Second Epistle to the Thessalonians

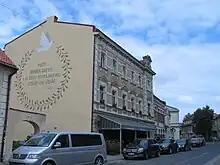
Quotation from 2 Thess 3:16 on a wall in Cēsis, Latvia (English NIV: "Now may the Lord of peace himself give you peace at all times and in every way.")

The Second Epistle to the Thessalonians is a book from the New Testament of the Christian Bible. It is traditionally attributed to Paul the Apostle, with Timothy as a co-author. During the last quarter of the 20th century, the majority of biblical scholars came to conclude that 2 Thessalonians is a pseudonymous composition in the name of Paul, although a "substantial minority of biblical scholars" continue to defend its traditional authorship. Those who reject its authenticity point to differences in style and theology between it and the First Epistle to the Thessalonians, which is undisputed.